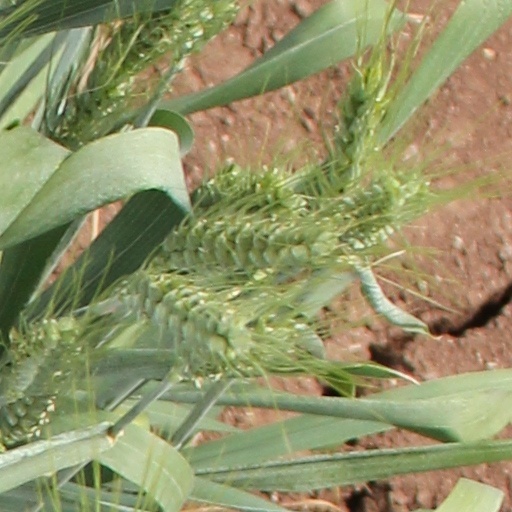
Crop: wheat